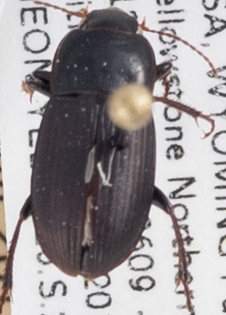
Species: Harpalus opacipennis
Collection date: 2018-07-26
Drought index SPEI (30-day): -1.348
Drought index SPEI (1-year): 1.834
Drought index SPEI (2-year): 1.01